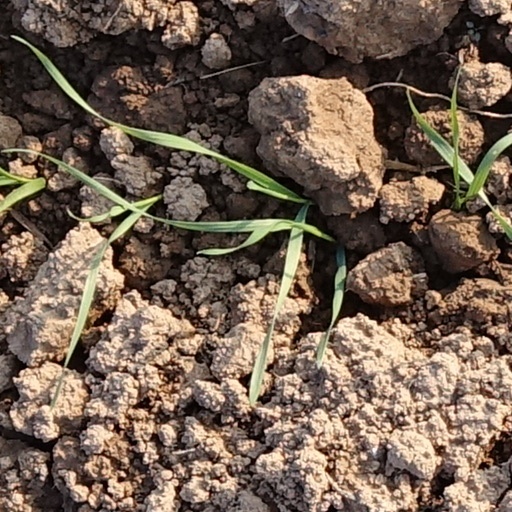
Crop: wheat